Kakkathamburatti

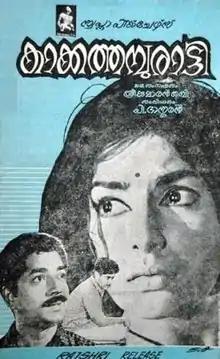
Theatrical Poster

Kakkathamburatti is a 1970 Indian Malayalam film directed by P. Bhaskaran and produced by C. J. Baby and P. C. Ittoop. The film stars Prem Nazir, Madhu, Sharada, and Jayabharathi. The film has a musical score by K. Raghavan.